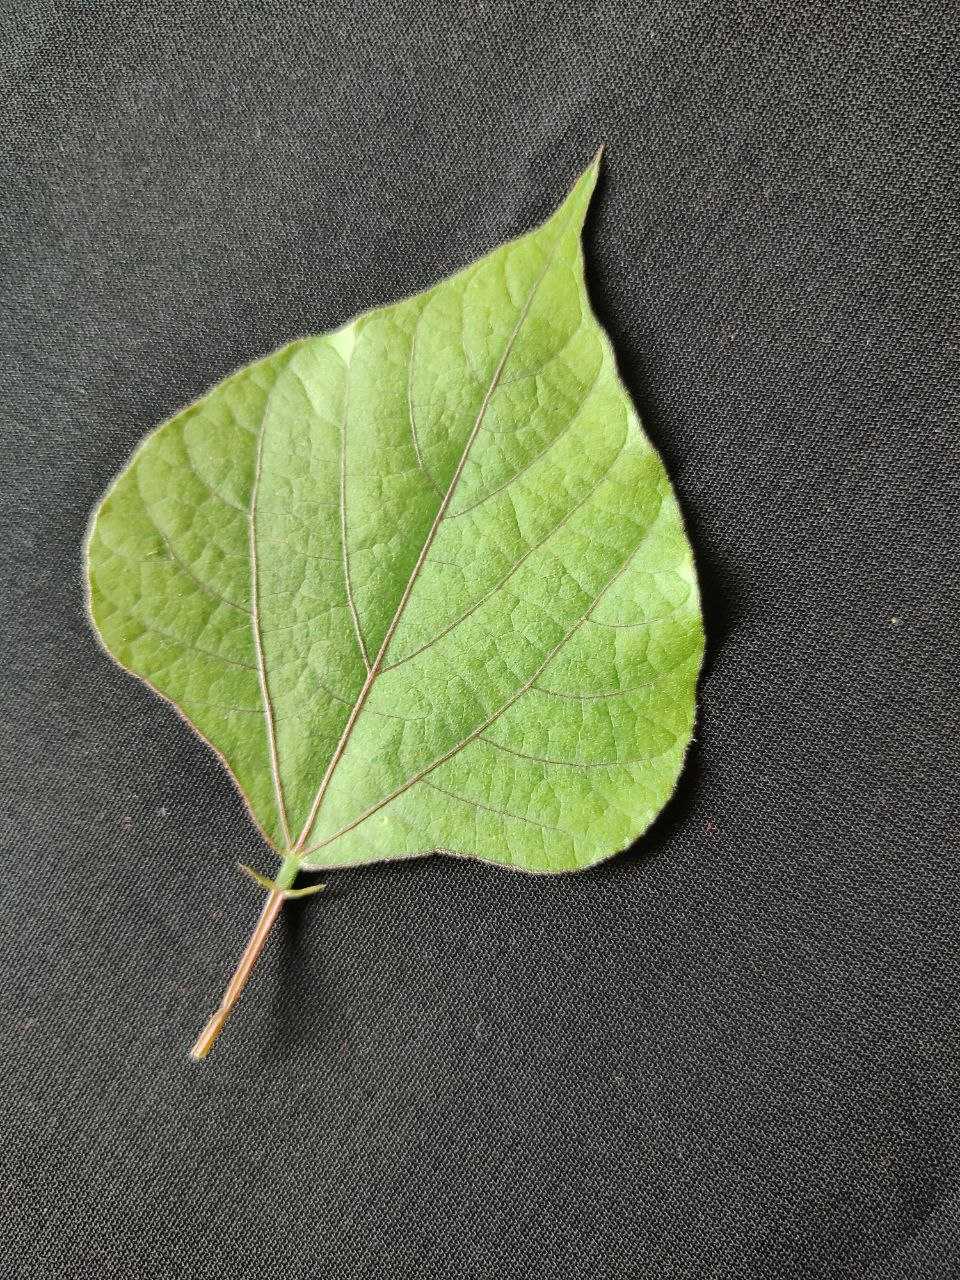
Crop: bean
Leaf condition: Fresh Leaf